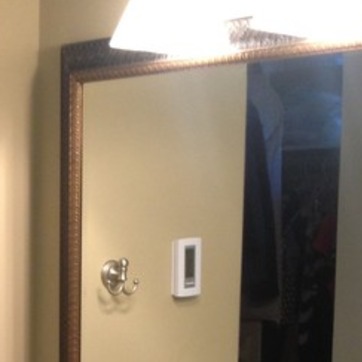
Material: mirror